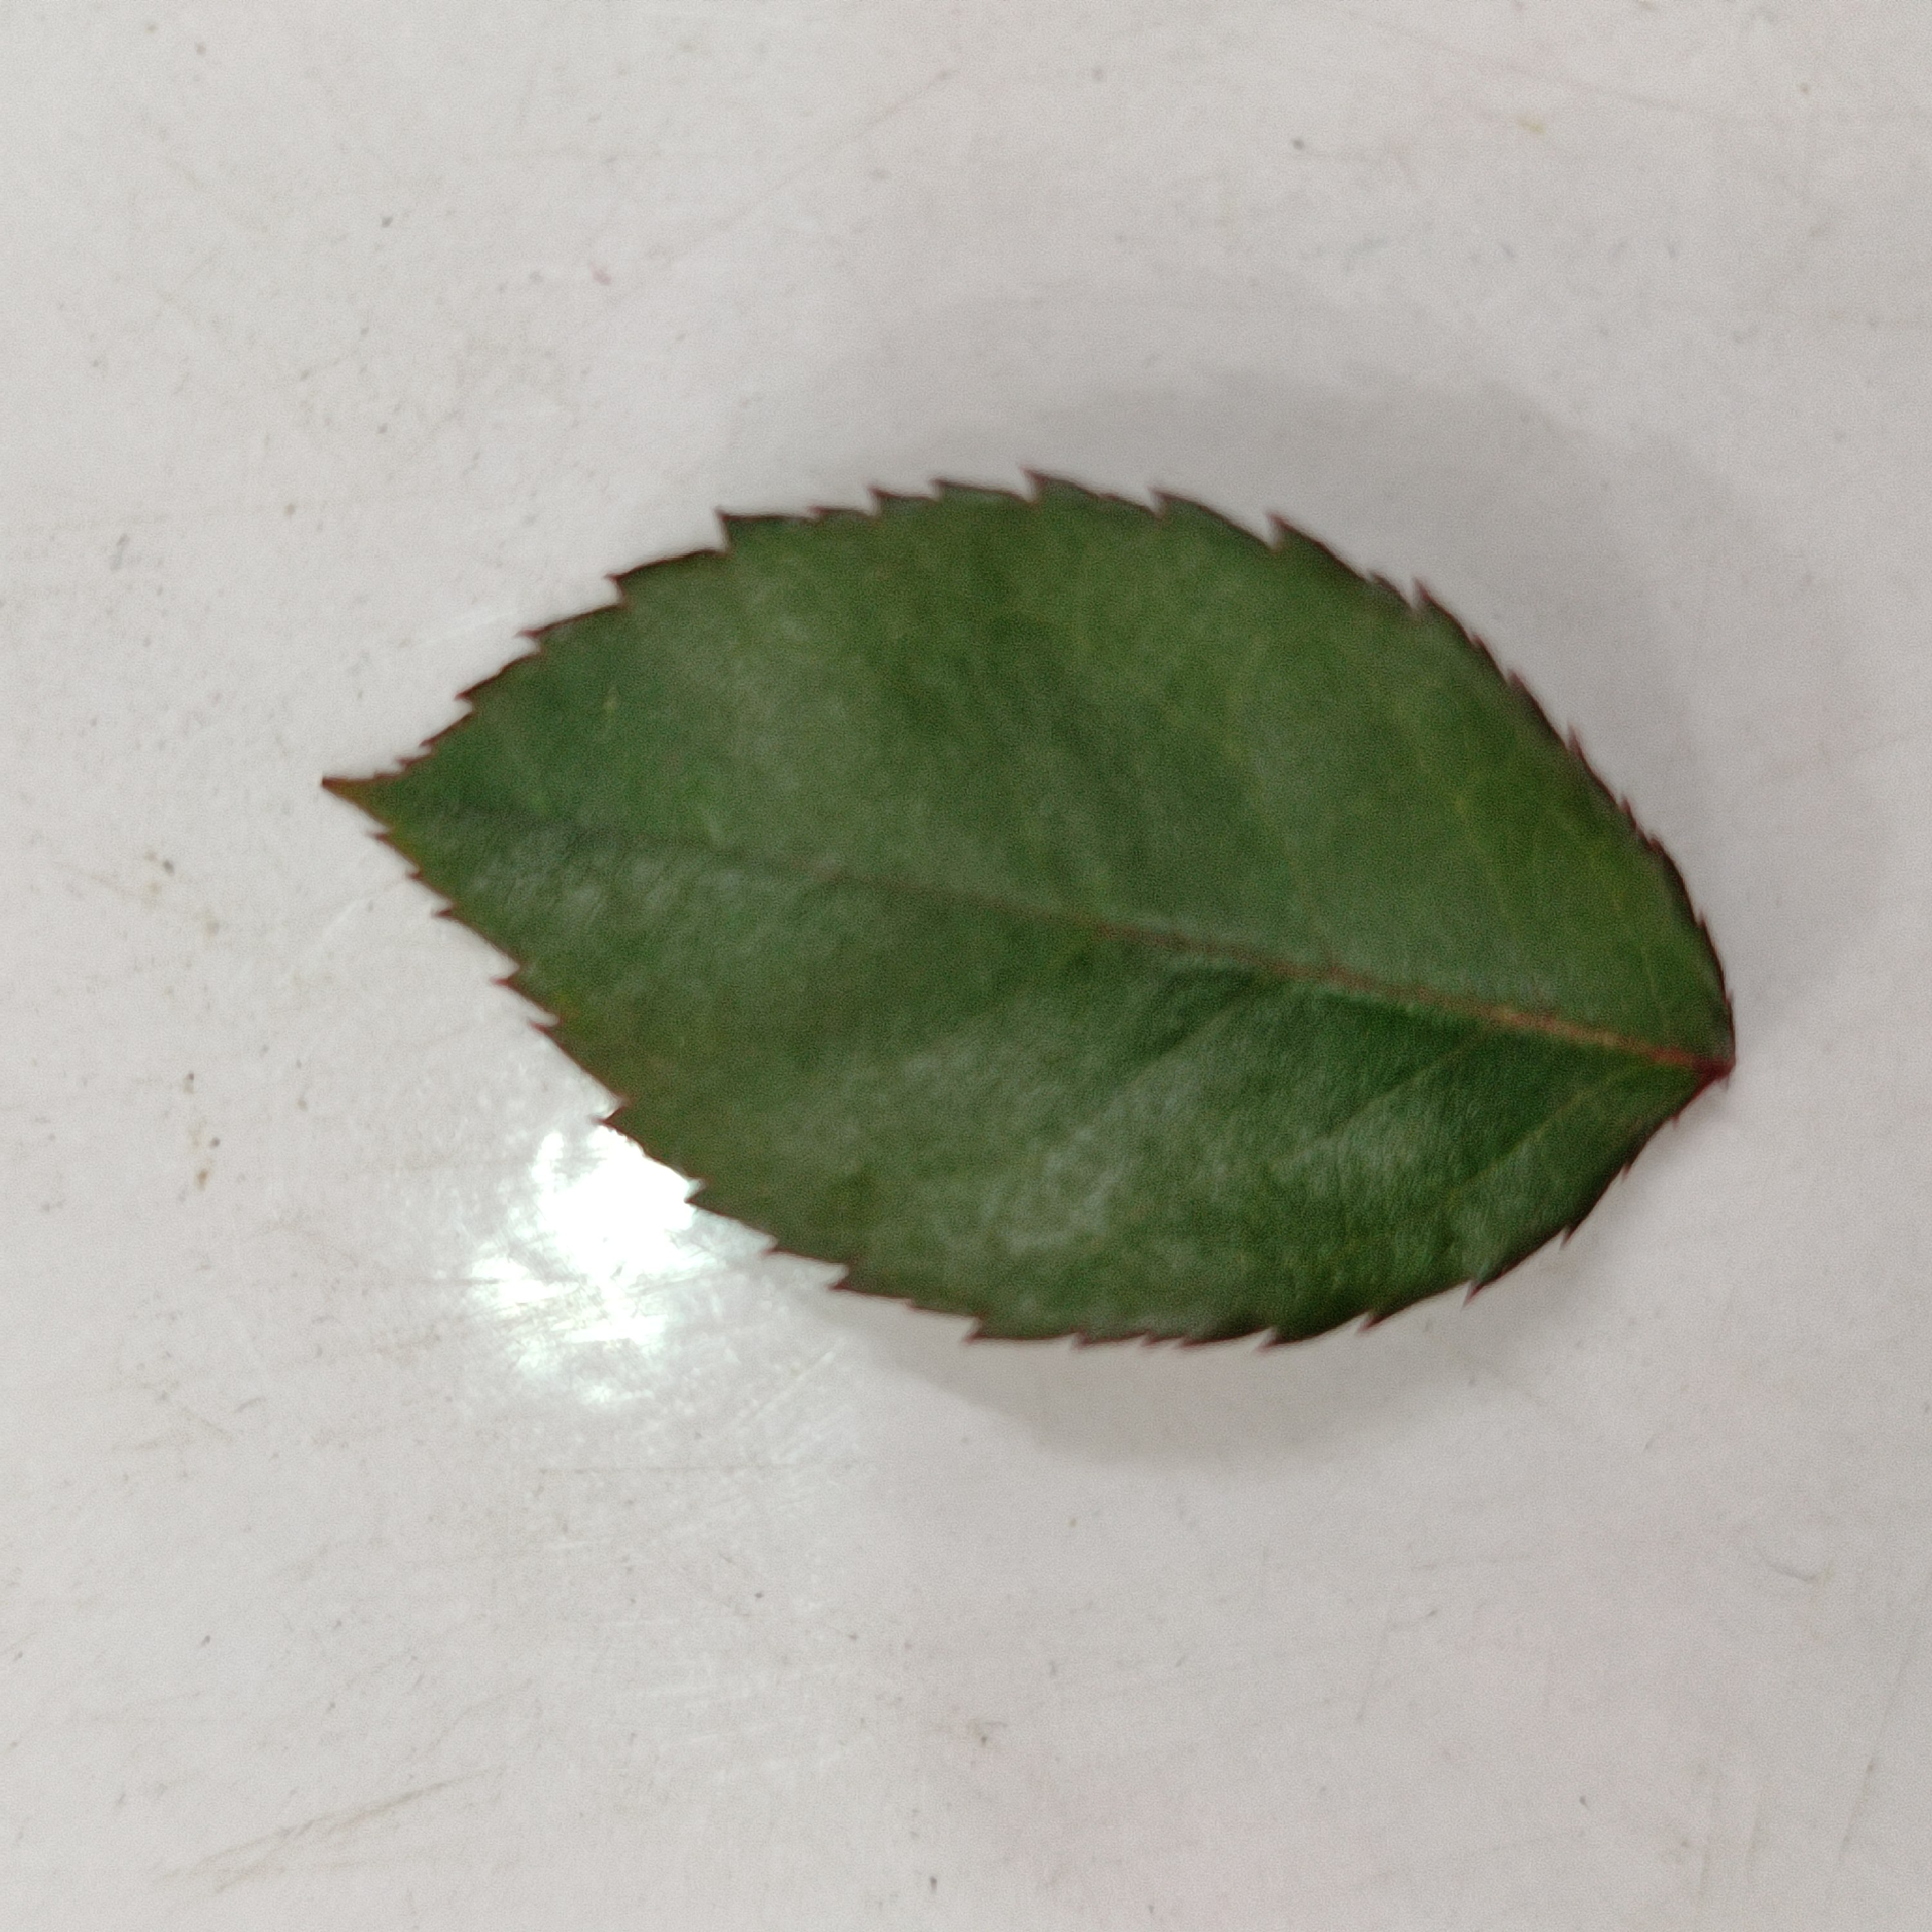
Label: Healthy Leaf